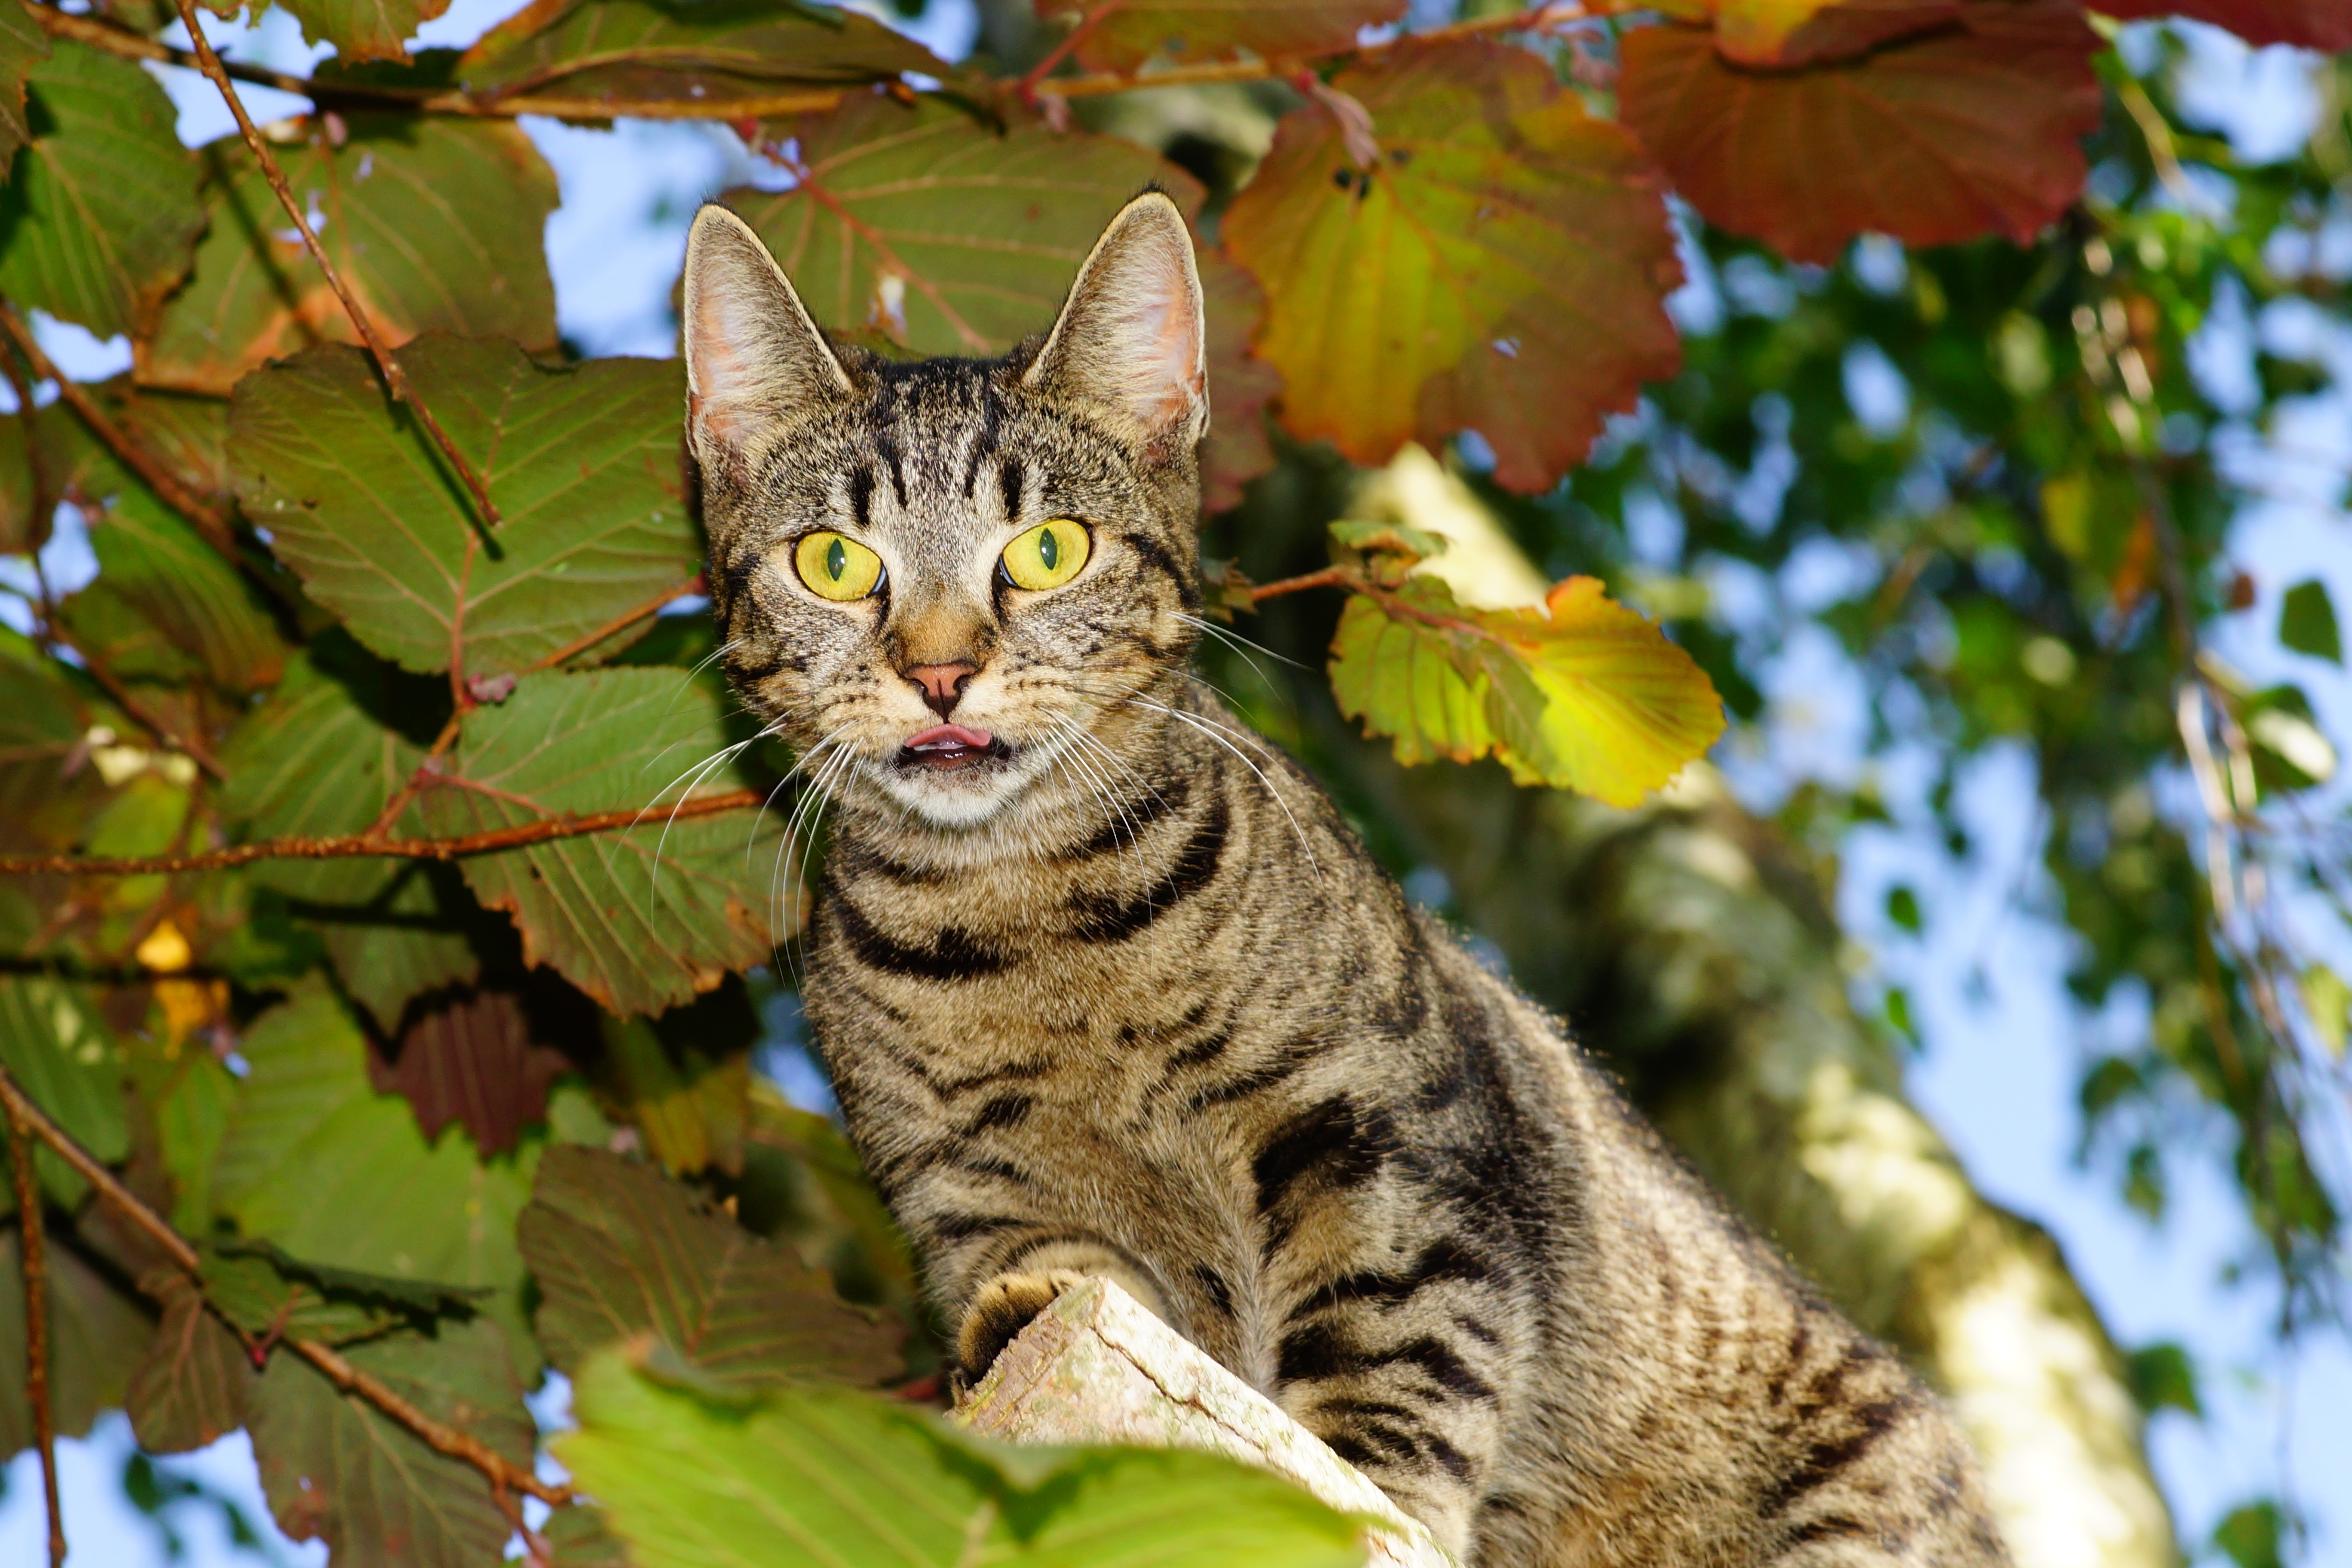
tree, branch, sweet, leaf, flower, view, animal, cute, profile, wildlife, kitten, cat, mammal, garden, close, fauna, climb, face, whiskers, adidas, head, look, vertebrate, front, hunt, cheeky, attention, animal world, domestic cat, mackerel, cat's eyes, cat portrait, tabby cat, bengal, yellow eyes, wild cat, small to medium sized cats, cat like mammal, rusty spotted cat